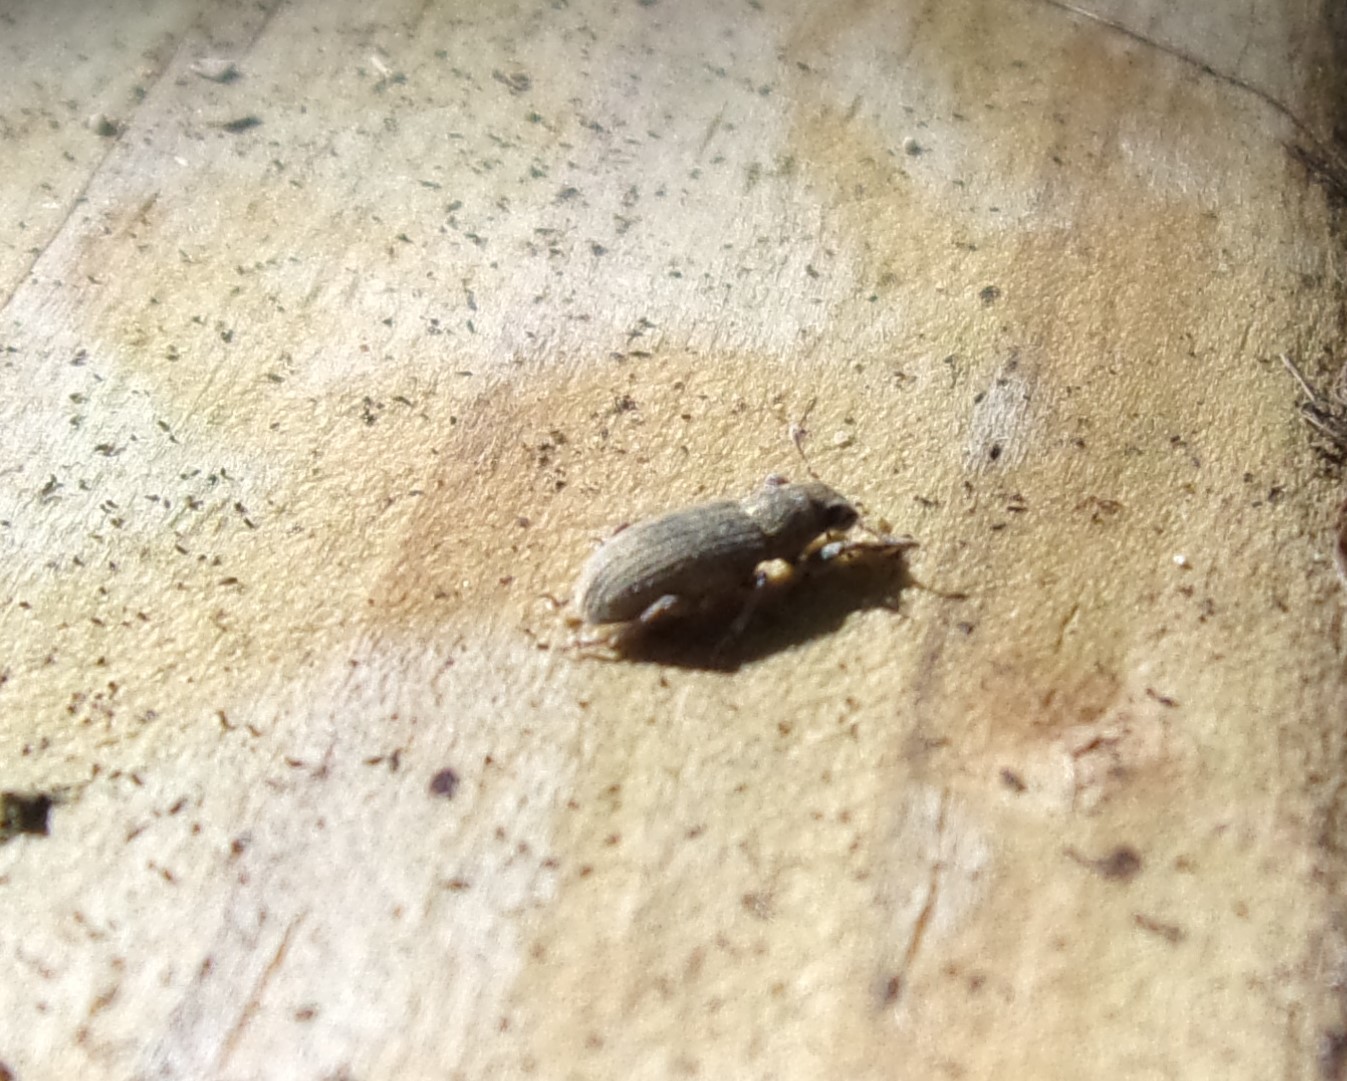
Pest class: pea_leaf_weevil